Veneration of the dead

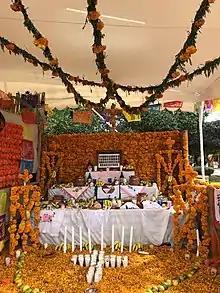
Ofrenda in Tequisquiapan, Mexico

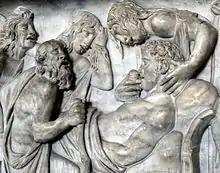
Detail from an early second-century Roman sarcophagus depicting the death of Meleager

Ancestor veneration is one of the most unifying aspects of Vietnamese culture, as practically all Vietnamese have an ancestor altar in their home or business.